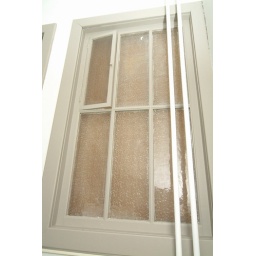
Frosted window in doctor's office